Ford Flex

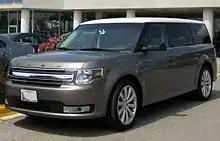
Ford Flex Facelift

Introduced at the 2011 LA Auto Show, the MY 2013 Flex received a mid-cycle facelift, where roofline and doors were retained and the front and rear were revised. The model name was spelled out on the hood above the revised grille, without a Ford emblem on the car's face. On the tailgate, the Ford emblem was decreased in size and moved to the bottom right corner. Inside, the dashboard was updated, with a new 3-spoke steering wheel. Starting in 2013, the previous up/down gear selection buttons on the main gear selector were updated with steering wheel mounted paddle shifters.